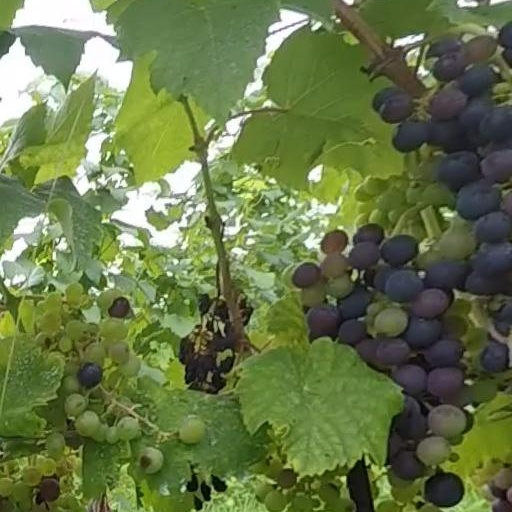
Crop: grape